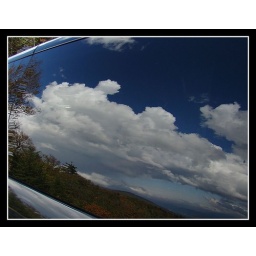
The glass in this van depicits a mirror image of a beautiful fall day in the Berkshires.